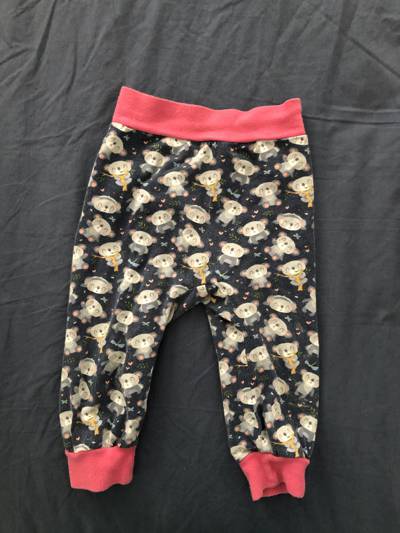
Waste category: clothes